Gouda cheese

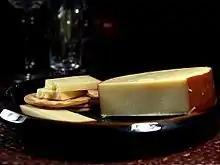
Smoked Gouda

Various sources suggest that the term "Gouda" refers more to a general style of cheesemaking rather than to a specific kind of cheese, pointing to its taste, which varies with age. Young (and factory-produced) Gouda has been described as having a flavour that is "lightly fudgy with nuts, but very, very, very mild", while a more mature farmhouse Gouda has a "lovely fruity tang" with a "sweet finish", that may take on "an almost butterscotch flavour" if aged over two years.